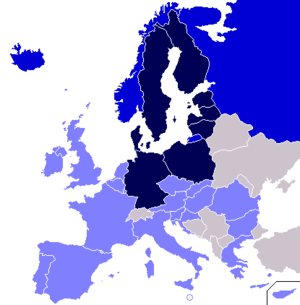
Østersørådet
Medlemsstater i Østersørådet
"Østersørådet, blev grundlagt i 1992; Danmark og Tyskland var i 1992 fællesskab initiativtagere til oprettelsen af det som et regional samarbejdsforum. Hovedmålet er at binde Østersø-regionen sammen i et stadig tættere samarbejde mellem alle Østersølandene via tre langsigtede prioritetsområder: ""Regional Identity"", ""Safe & Secure Region"" og ""Sustainable & Prosperous Region"". Disse tre prioriterede områder sigter mod at behandle temaerne miljø, økonomisk udvikling, uddannelse, kultur, civil sikkerhed, børns rettigheder og menneskehandel. Formandskabet for organisationen roterer årligt mellem medlemslandene og den 1. juli 2019 overtog Danmark formandskabet efter Letland. Det danske formandskab løber frem til 30. juni 2020 og vil i høj grad fokusere på reformer af Østersørådet, så organisationen kan bevare sin rolle som et centralt dialogforum i regionen.